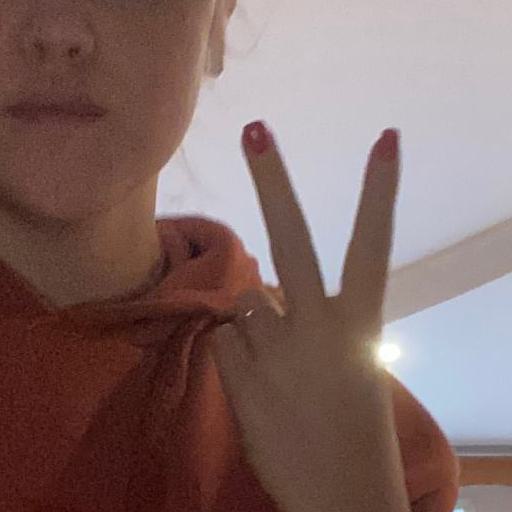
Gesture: peace_inverted